Mir-92 microRNA precursor family

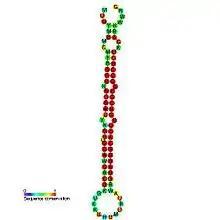
Predicted secondary structure and sequence conservation of mir-92

The miR-92 microRNAs are short single stranded non-protein coding RNA fragments initially discovered incorporated into an RNP complex with a proposed role of processing RNA molecules and further RNP assembly. Mir-92 has been mapped to the human genome as part of a larger cluster at chromosome 13q31.3, where it is 22 nucleotides in length but exists in the genome as part of a longer precursor sequence. There is an exact replica of the mir-92 precursor on the X chromosome. MicroRNAs are endogenous triggers of the RNAi pathway which involves several ribonucleic proteins (RNPs) dedicated to repressing mRNA molecules via translation inhibition and/or induction of mRNA cleavage. miRNAs are themselves matured from their long RNA precursors by ribonucleic proteins as part of a 2 step biogenesis mechanism involving RNA polymerase 2.